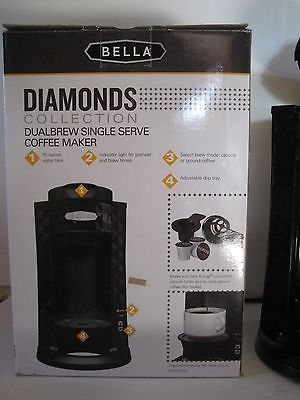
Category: coffee maker